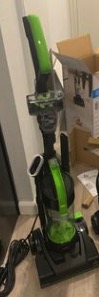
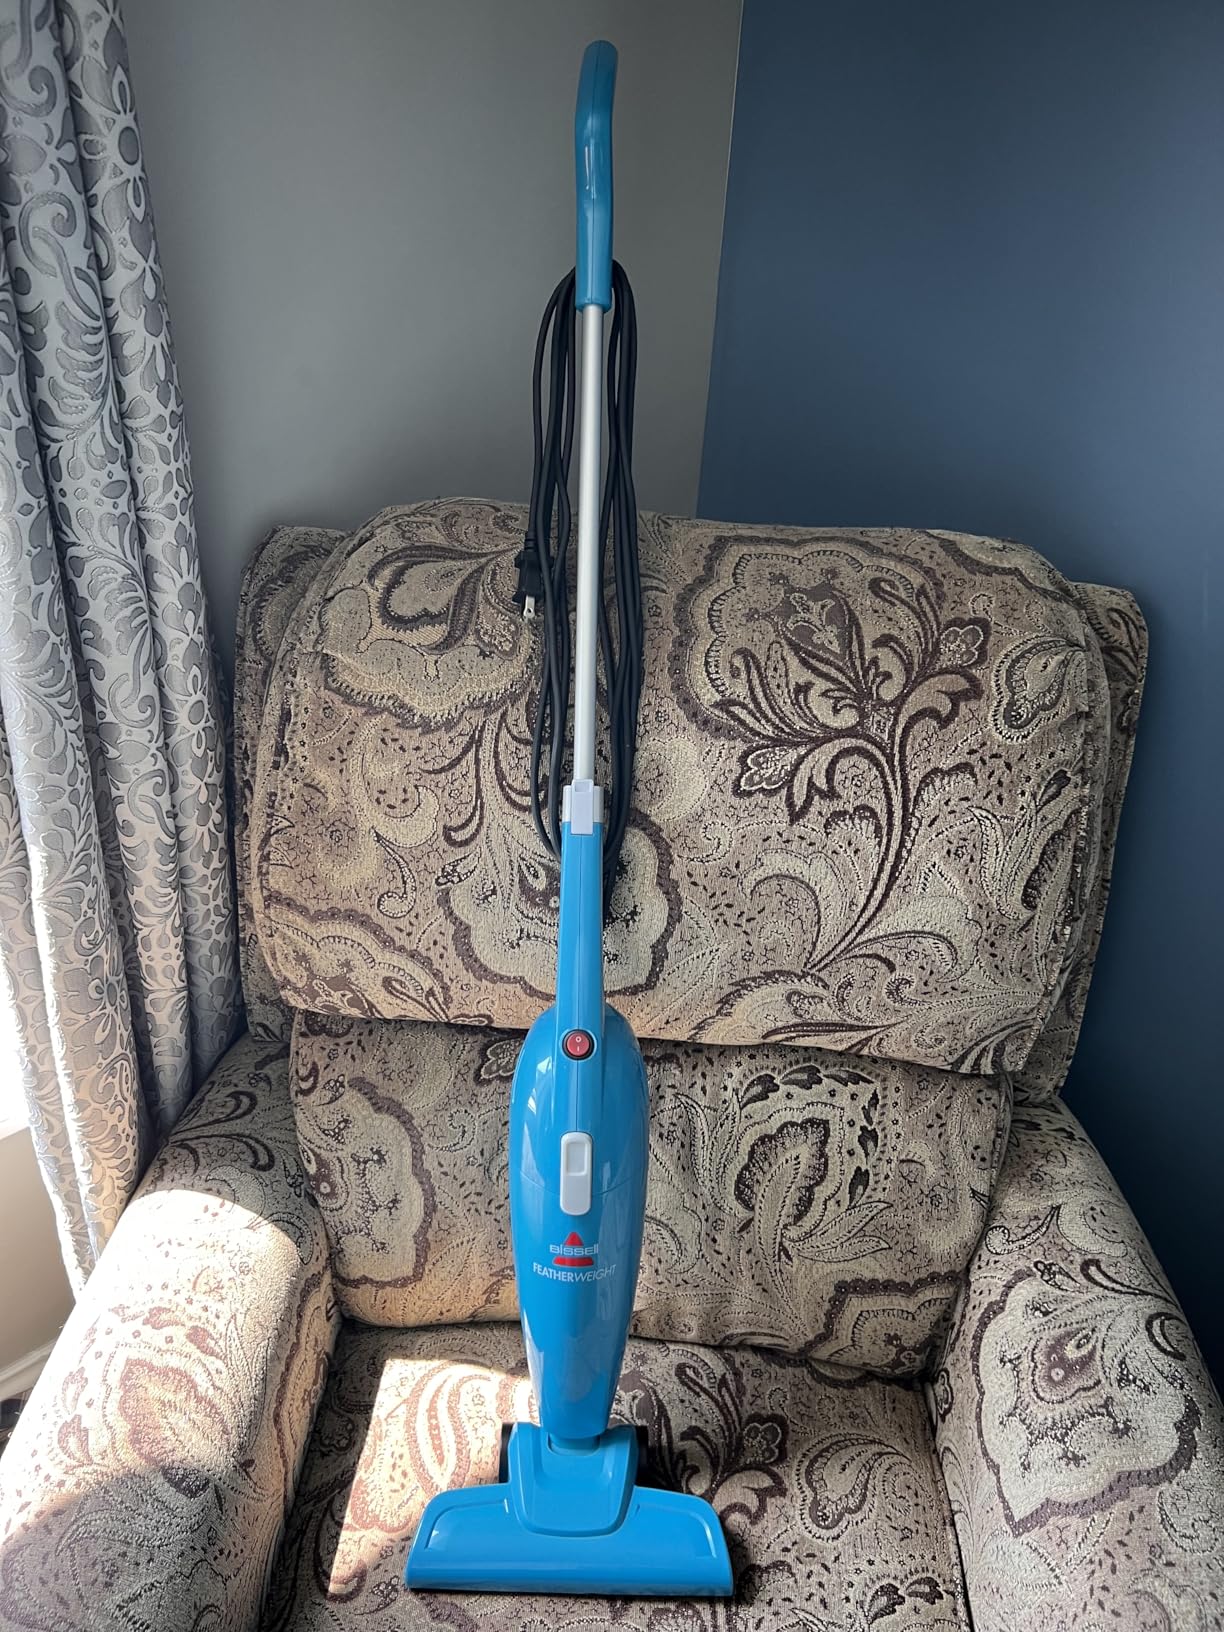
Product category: items_vacuum
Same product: no